Palestinian genocide accusation

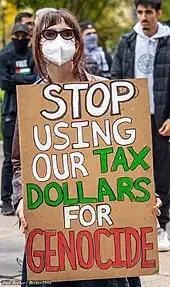
Pro-Palestinian protester in Columbus, Ohio, United States, 18 October 2023

The restrictions on movement and goods in Gaza imposed by Israel date to the early 1990s. After Hamas took over in 2007, Israel significantly intensified existing movement restrictions and imposed a complete blockade on the movement of goods and people in and out of the Gaza Strip. In the same year, Egypt closed the Rafah Border Crossing. Many protestors across the globe called the blockade an act of genocide, with the Venezuelan president Hugo Chavez recalling Venezuela's ambassador in Israel and calling Israel's attacks "genocide".